Guardians of the Whills

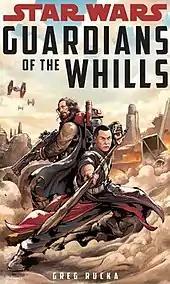
Cover for the original edition of "Star Wars: Guardians of the Whills" (2017)

The Guardians of the Whills are a faction in the fictional universe of the "Star Wars" franchise. The Guardians are depicted as an organization of ascetics who revere the Force, a metaphysical entity in the "Star Wars" fictional universe, though unlike the Jedi or the Sith, they do not appear to wield overtly supernatural powers derived from their connection to the Force.